Thangam (TV series)

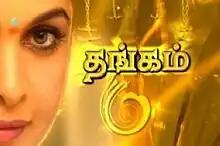

Thangam is a Tamil soap opera that was broadcast on Sun TV at 8:30 pm. The show's main cast includes Ramya Krishnan, Vijayakumar, Seema, and Manju Bhargavi. The show premiered on 29 June 2009, and was produced by Srinivasa Visuals and was directed by B. Nakkeeran. Then it re-telecast on Sun TV at 3 pm during lockdown time.